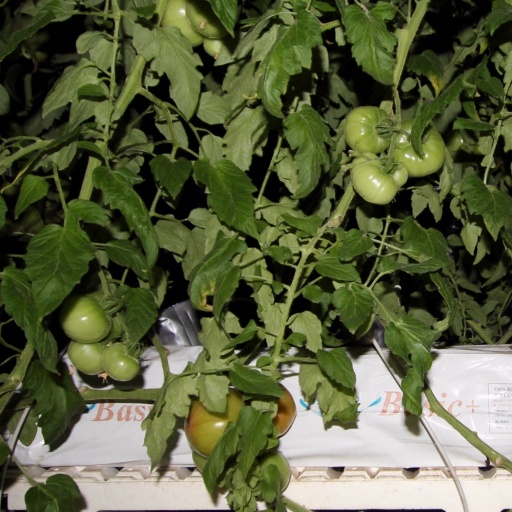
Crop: tomato